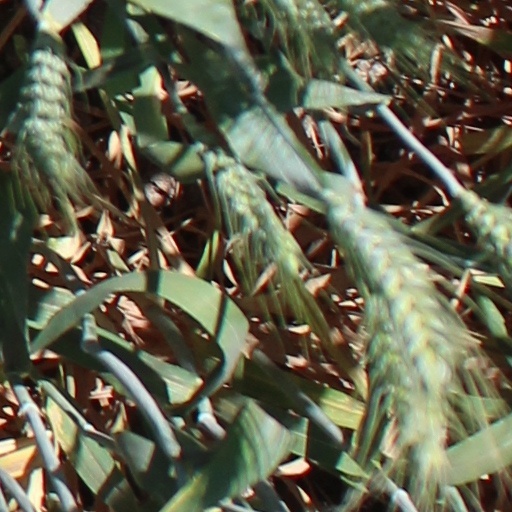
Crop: wheat